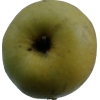
Label: Apple 13